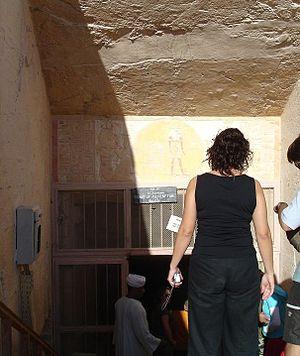
Situé dans la vallée des rois, dans la nécropole thébaine sur la rive ouest du Nil face à Louxor, KV 8 est le tombeau du pharaon Mérenptah de la XIXᵉ dynastie. C'est un tombeau situé au centre de l'oued principal de la vallée. KV8 est l'une des nombreuses tombes de la vallée à avoir été endommagées par les inondations. De nombreuses scènes ont été détruites à l'exception du haut des murs et du plafond de la chambre funéraire.